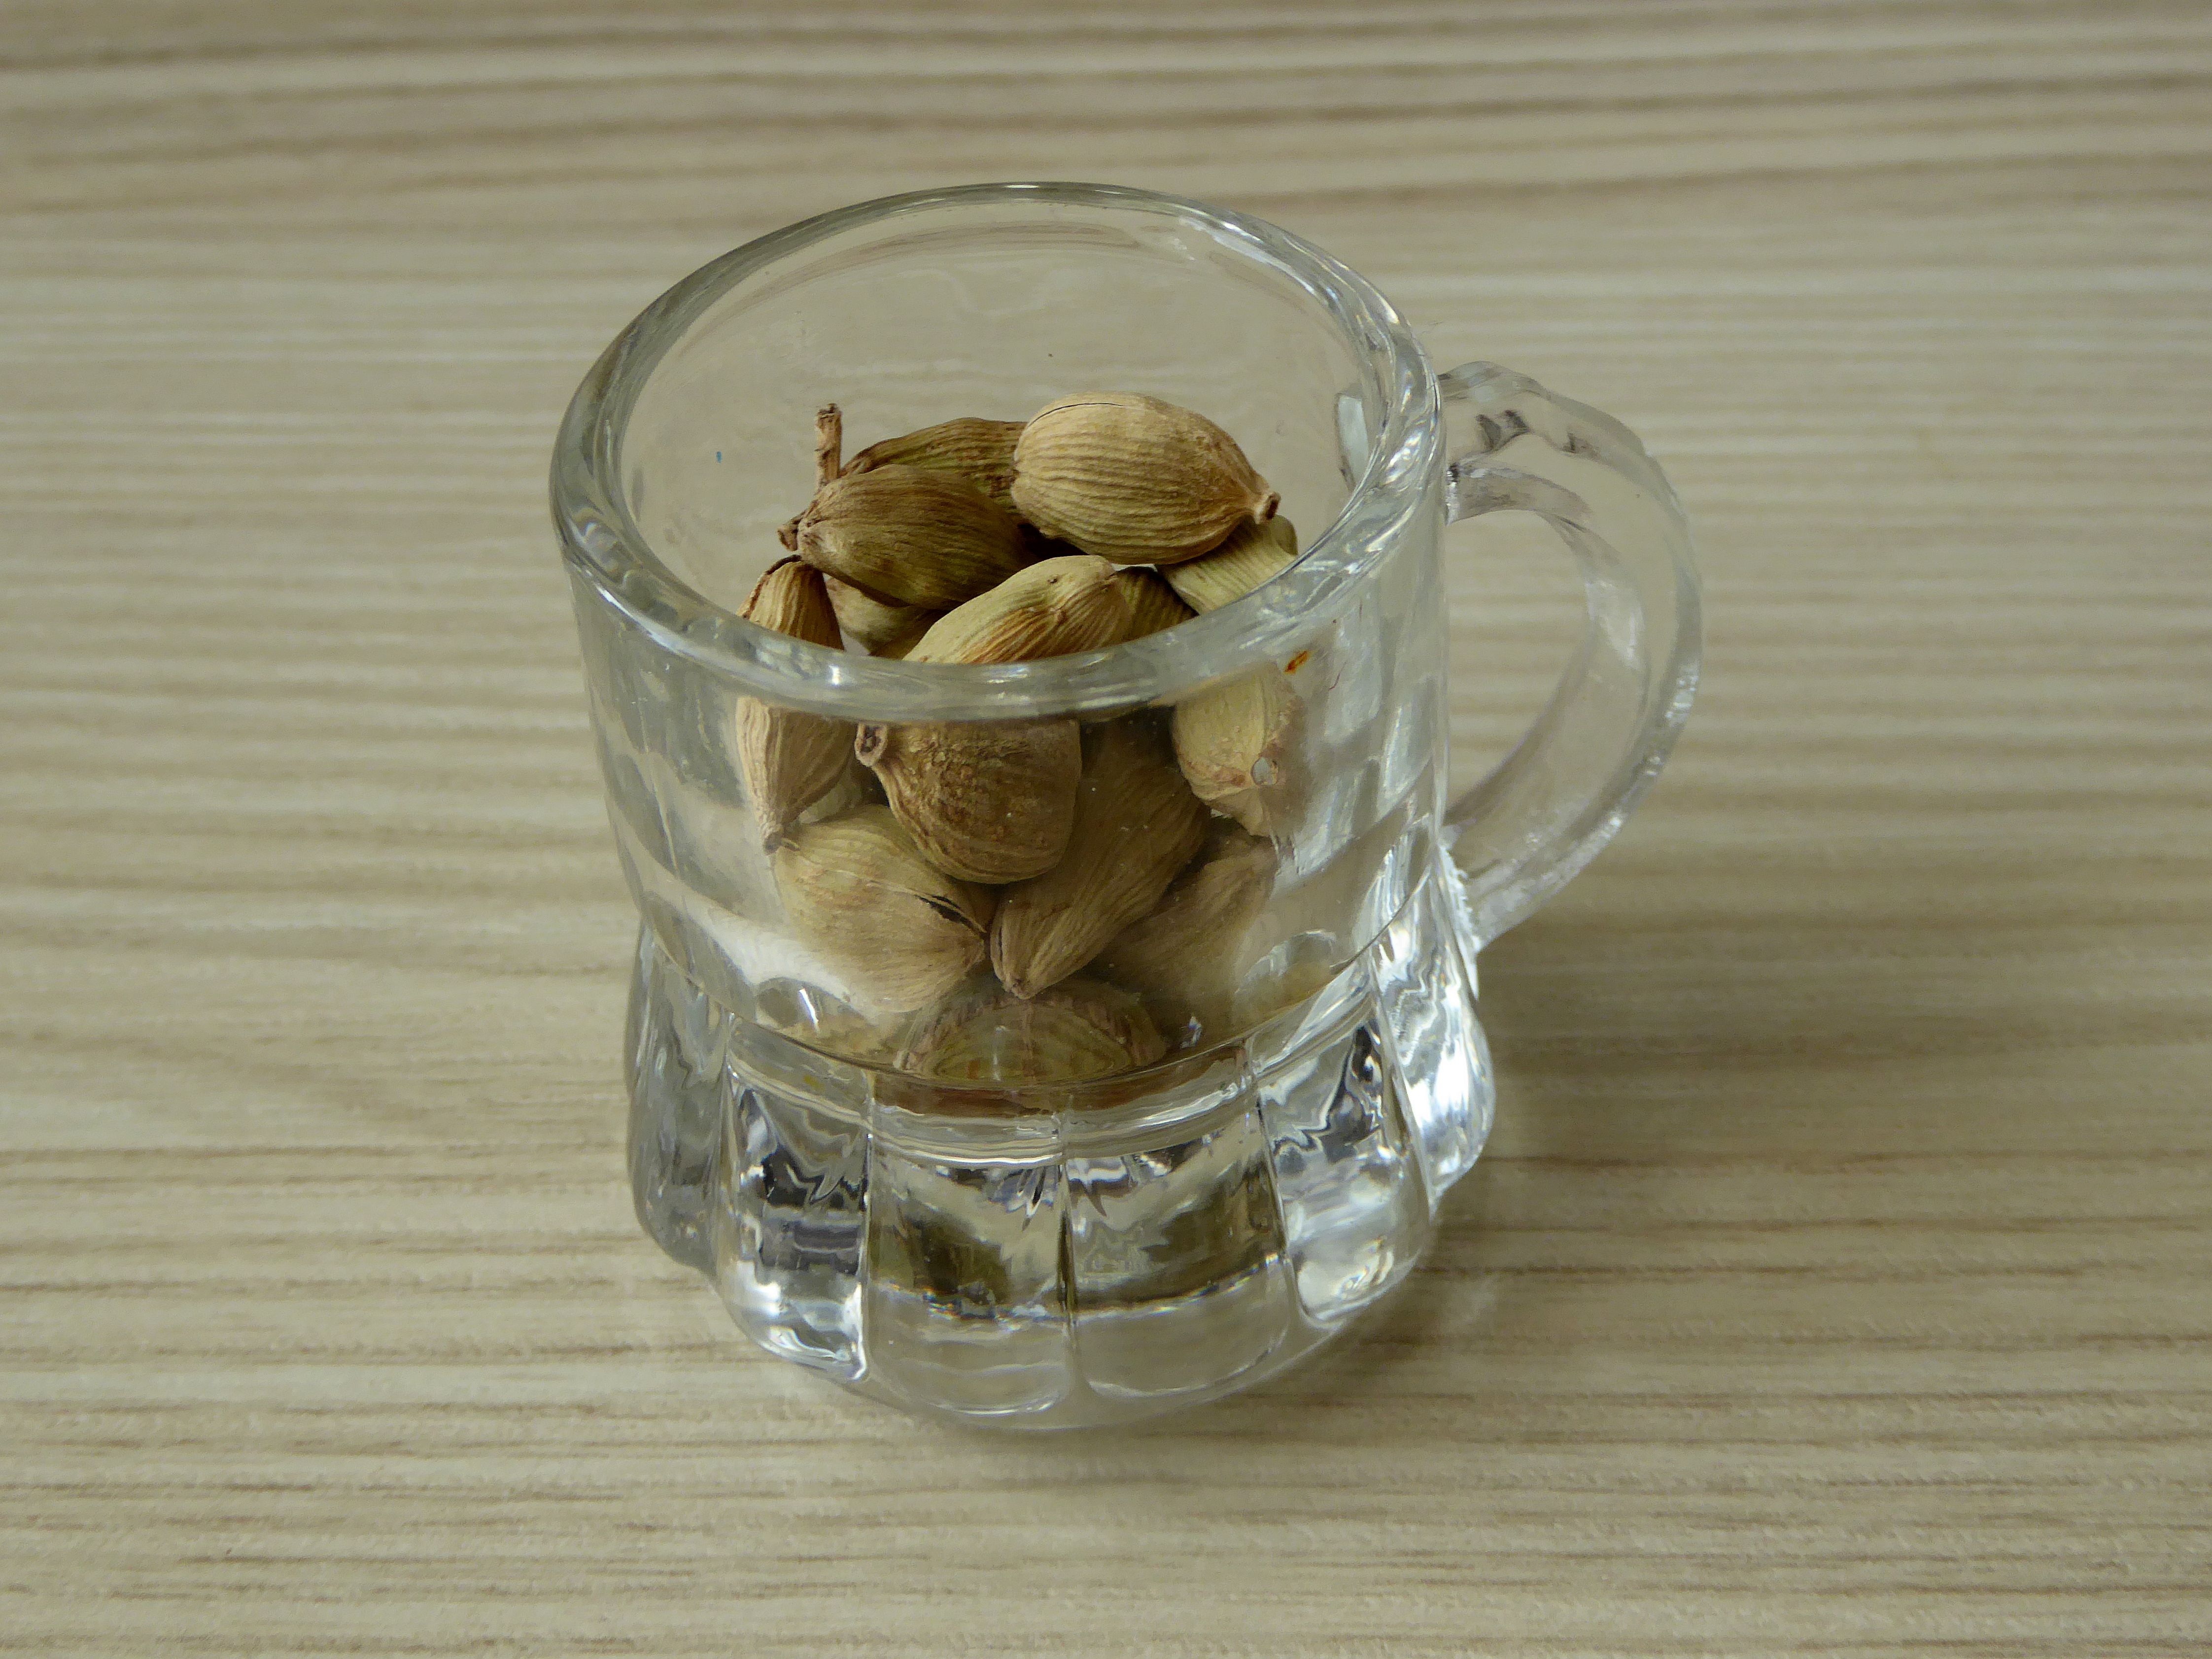
nature, glass, dish, meal, food, spice, produce, breakfast, dessert, bake, of course, ingredients, flavor, cardamom